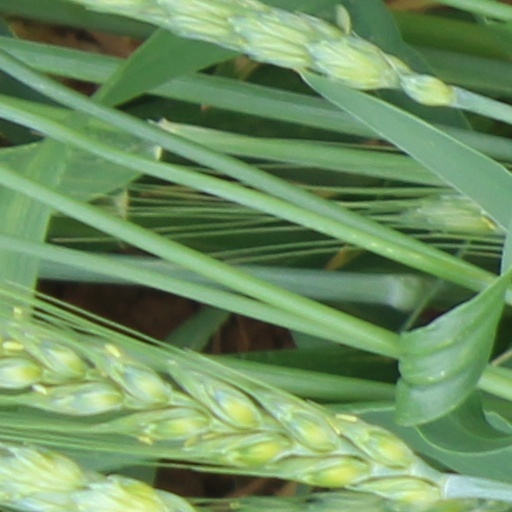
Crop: wheat